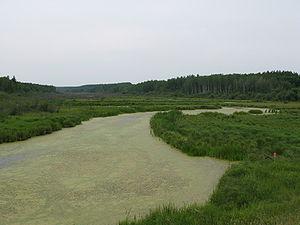
La rivière Castor est une grande rivière du centre-est de l'Alberta et du centre de la Saskatchewan au Canada.